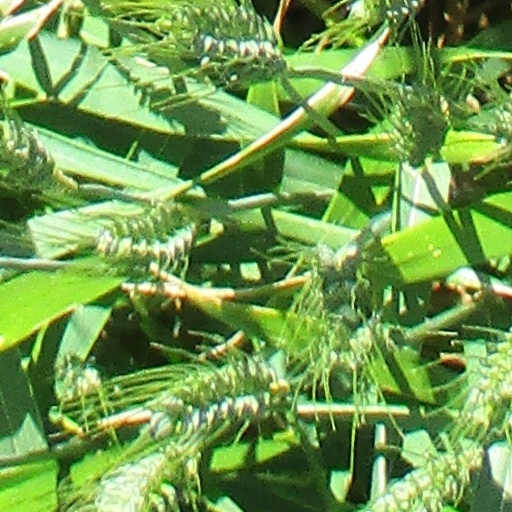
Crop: wheat